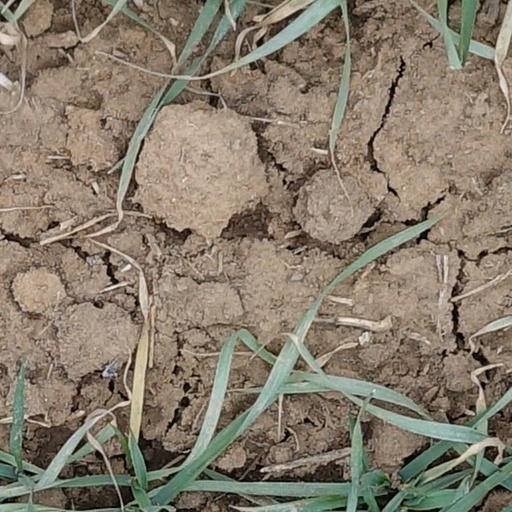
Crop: wheat